Flinders Wharf

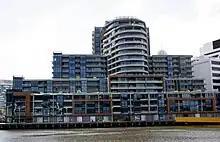
Flinders Wharf viewed from across the Yarra River

Flinders Wharf (previously known as Flinders Wharf Apartments) is located in the Docklands area, along the northern bank of the Yarra River on the edge of the Melbourne city centre. The 300-apartment complex is home to a multicultural blend of personalities and is a short walk from Southern Cross station, Flinders Street station, Crown Casino, Docklands Stadium and many of Melbourne's other attractions. Most of the complex consists of residents who either own or lease their apartment. Some of the apartments are "short stay" apartments, where individuals or groups stay for a short period (usually less than a month.)